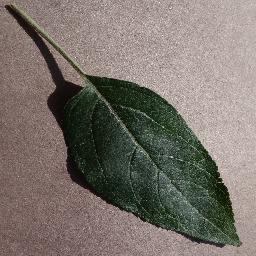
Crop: apple
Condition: healthy